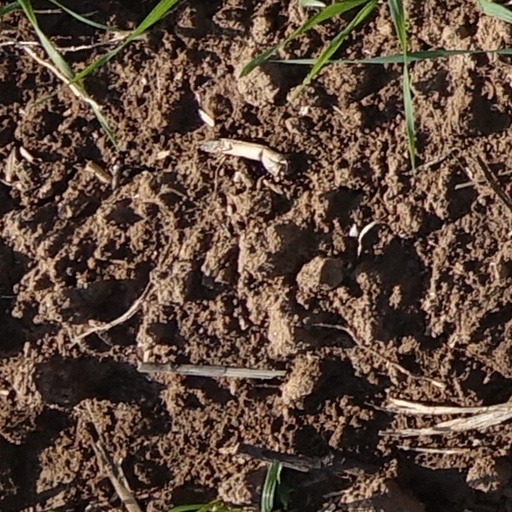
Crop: wheat